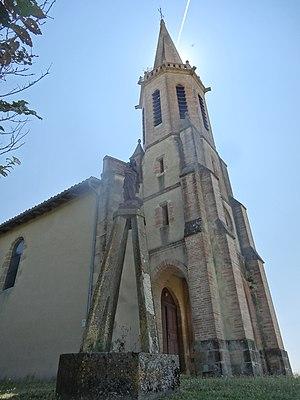
L'église de Blanquefort.
Blanquefort est une commune française située dans le département du Gers en région Occitanie.
La liste des églises du Gers recense de manière exhaustive les églises situées dans le département français du Gers.